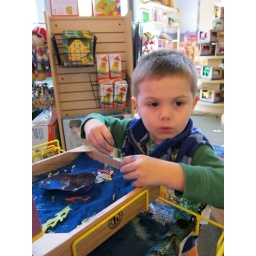
A toy we will leave in the Toy Store, blue sand play scene